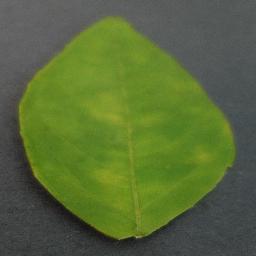
Label: Orange___Haunglongbing_(Citrus_greening)